Michelle Williams (actress)

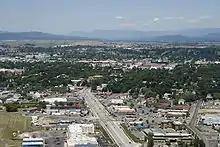
A bird's eye view of the city of Kalispell, Montana

Michelle Ingrid Williams was born on September 9, 1980, in Kalispell, Montana, to Carla, a homemaker, and Larry R. Williams, an author and commodities trader. She has Norwegian ancestry and her family has lived in Montana for generations. Her father twice ran unsuccessfully for the United States Senate as a Republican Party nominee. In Kalispell, Williams lived with her three paternal half-siblings and her younger sister, Paige. Although she has described her family as "not terribly closely knit", she shared a close bond with her father, who taught her to fish and shoot, and encouraged her to become a keen reader. Williams has recounted fond memories of growing up in the vast landscape of Montana. When she was nine, the family moved to San Diego, California. She has said of the experience, "It was less happy probably by virtue of it being my preteen years, which are perhaps unpleasant wherever you go." She mostly kept to herself and was self-reliant. She said that growing up, she had a connection with Judaism due to being raised around San Diego Jewish families.